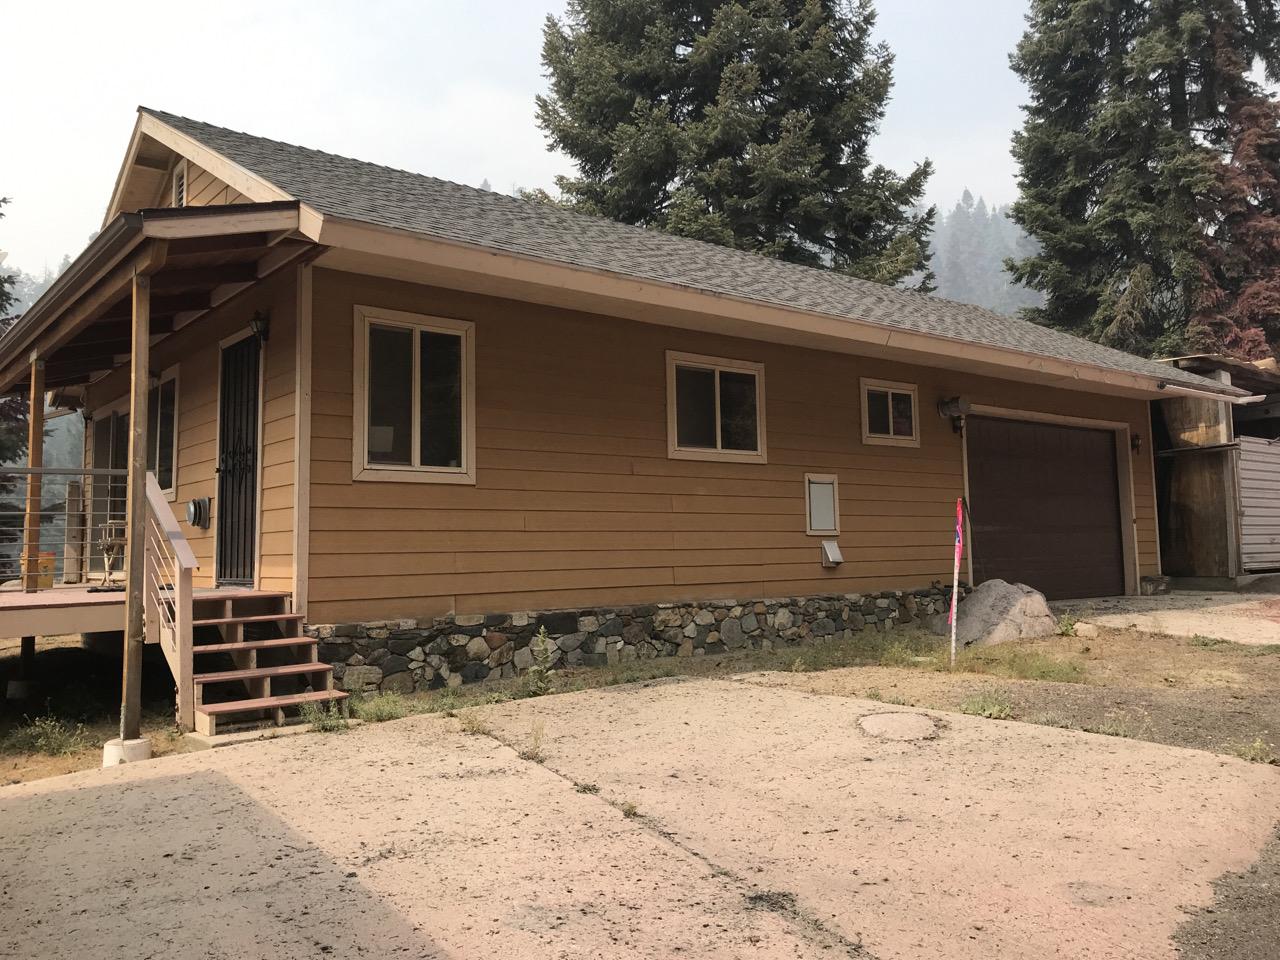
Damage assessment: no_damage